Mesembrinella caenozoica

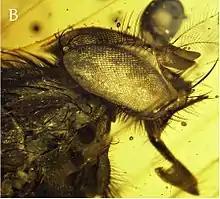
Head in profile

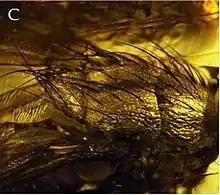
Thorax with hairs

The "M. caenozoica " male is long, with a black to dark brown abdomen with possible red coloration if viewed at certain angles. The legs are mostly dark brown to blackish brown, with the tibiae and femora also showing reddish or yellowish tones at certain angles of view and the pulvilli darkened. The thorax is also a uniform black to dark brown and the edges of both the metathoracic and prothoracic spiracles are dark brown. The area of the head between the eyes and frontal suture up to the antenna and below the eyes are a yellowish brown in tone. The scape and pedicel of the antennae are black, the postpedicel has a dark brown upper portion and a yellowish underside near the tip. The arista is mostly yellow in tone, though the base of the third aristomere is slightly darkened. The wing is hyaline in coloration with the well developed Alula being composed of an upper whitish calypter and lower infuscated calypter.